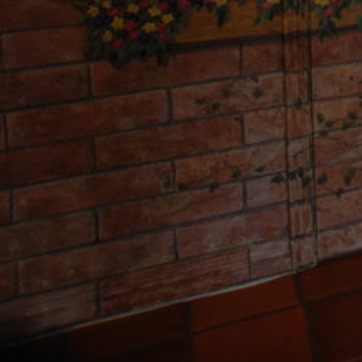
Material: brick